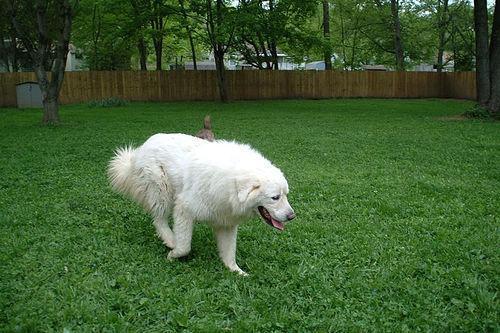
Great_Pyrenees